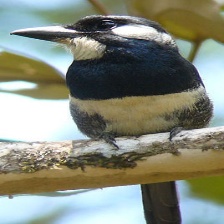
Species: BLACK BREASTED PUFFBIRD
Scientific name: NOTHARCHUS PECTORALIS